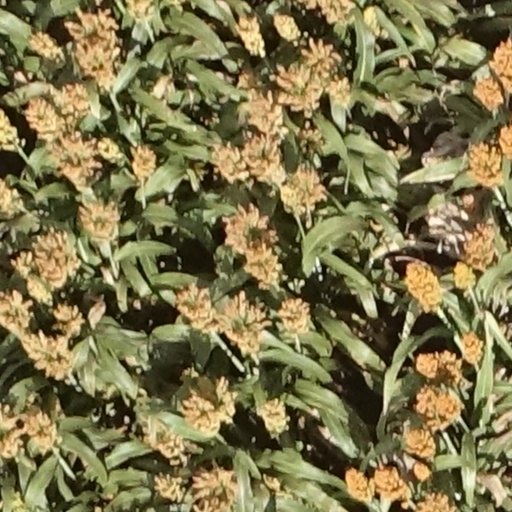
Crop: sorghum